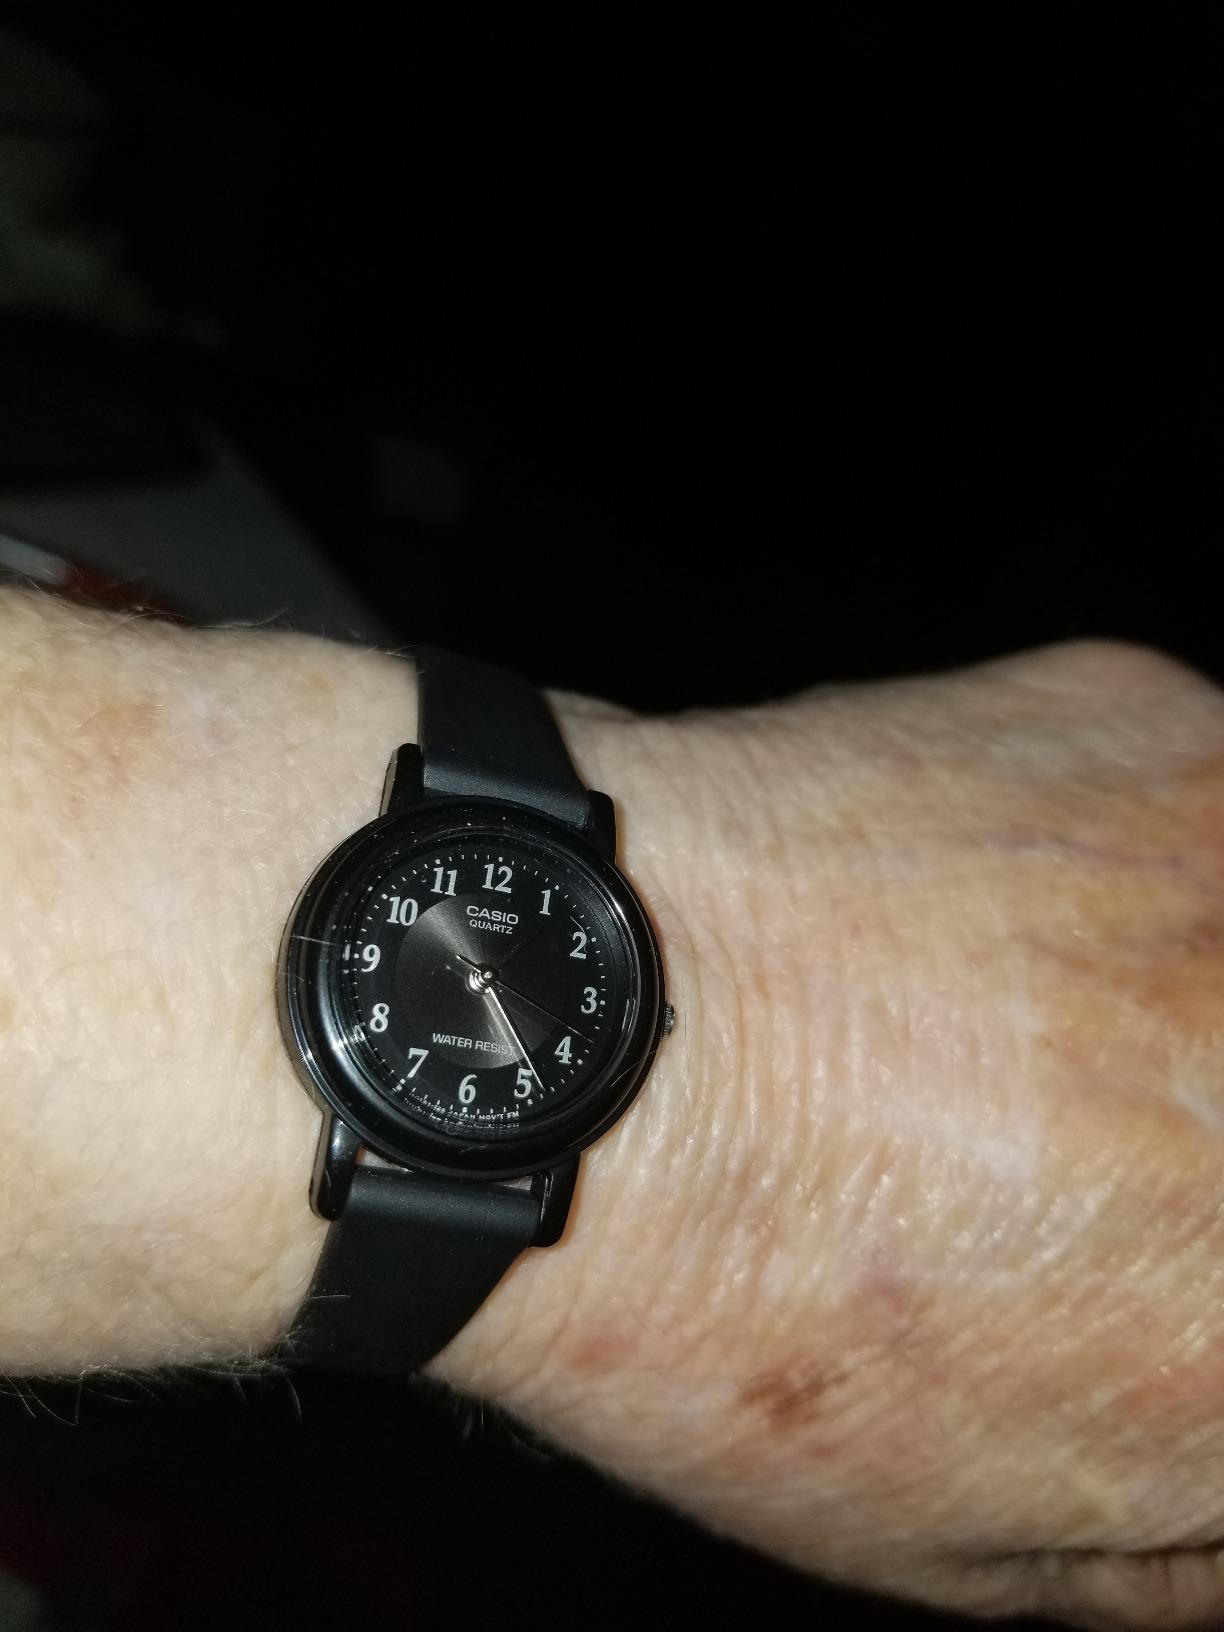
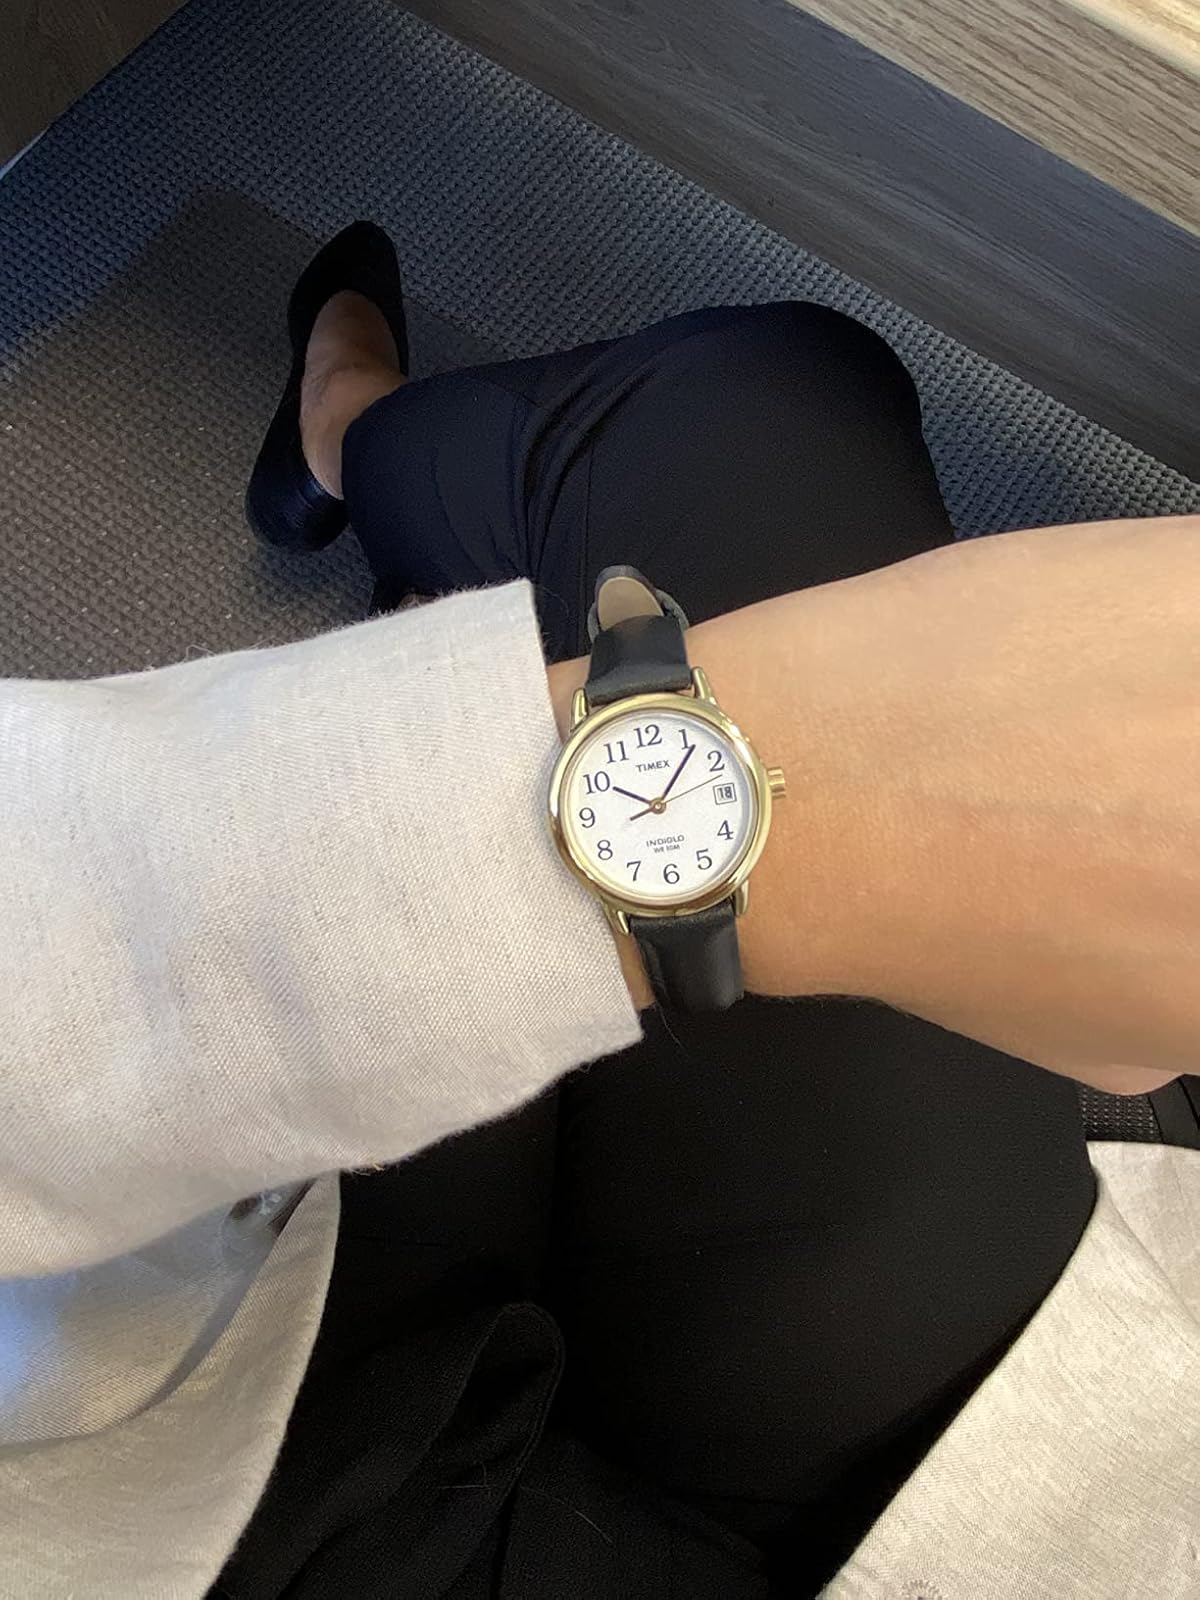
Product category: accessories_watch
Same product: no